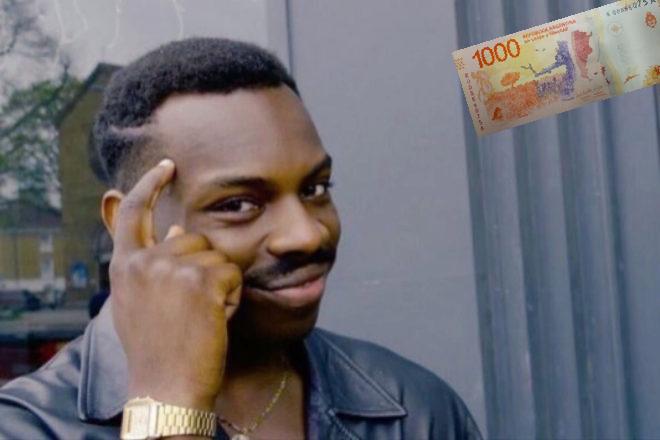
Denominación: 1000